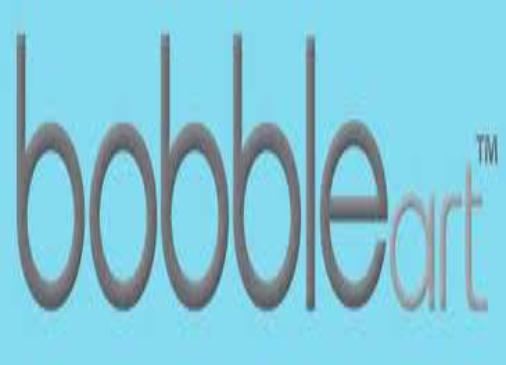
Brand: bobble
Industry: Clothes